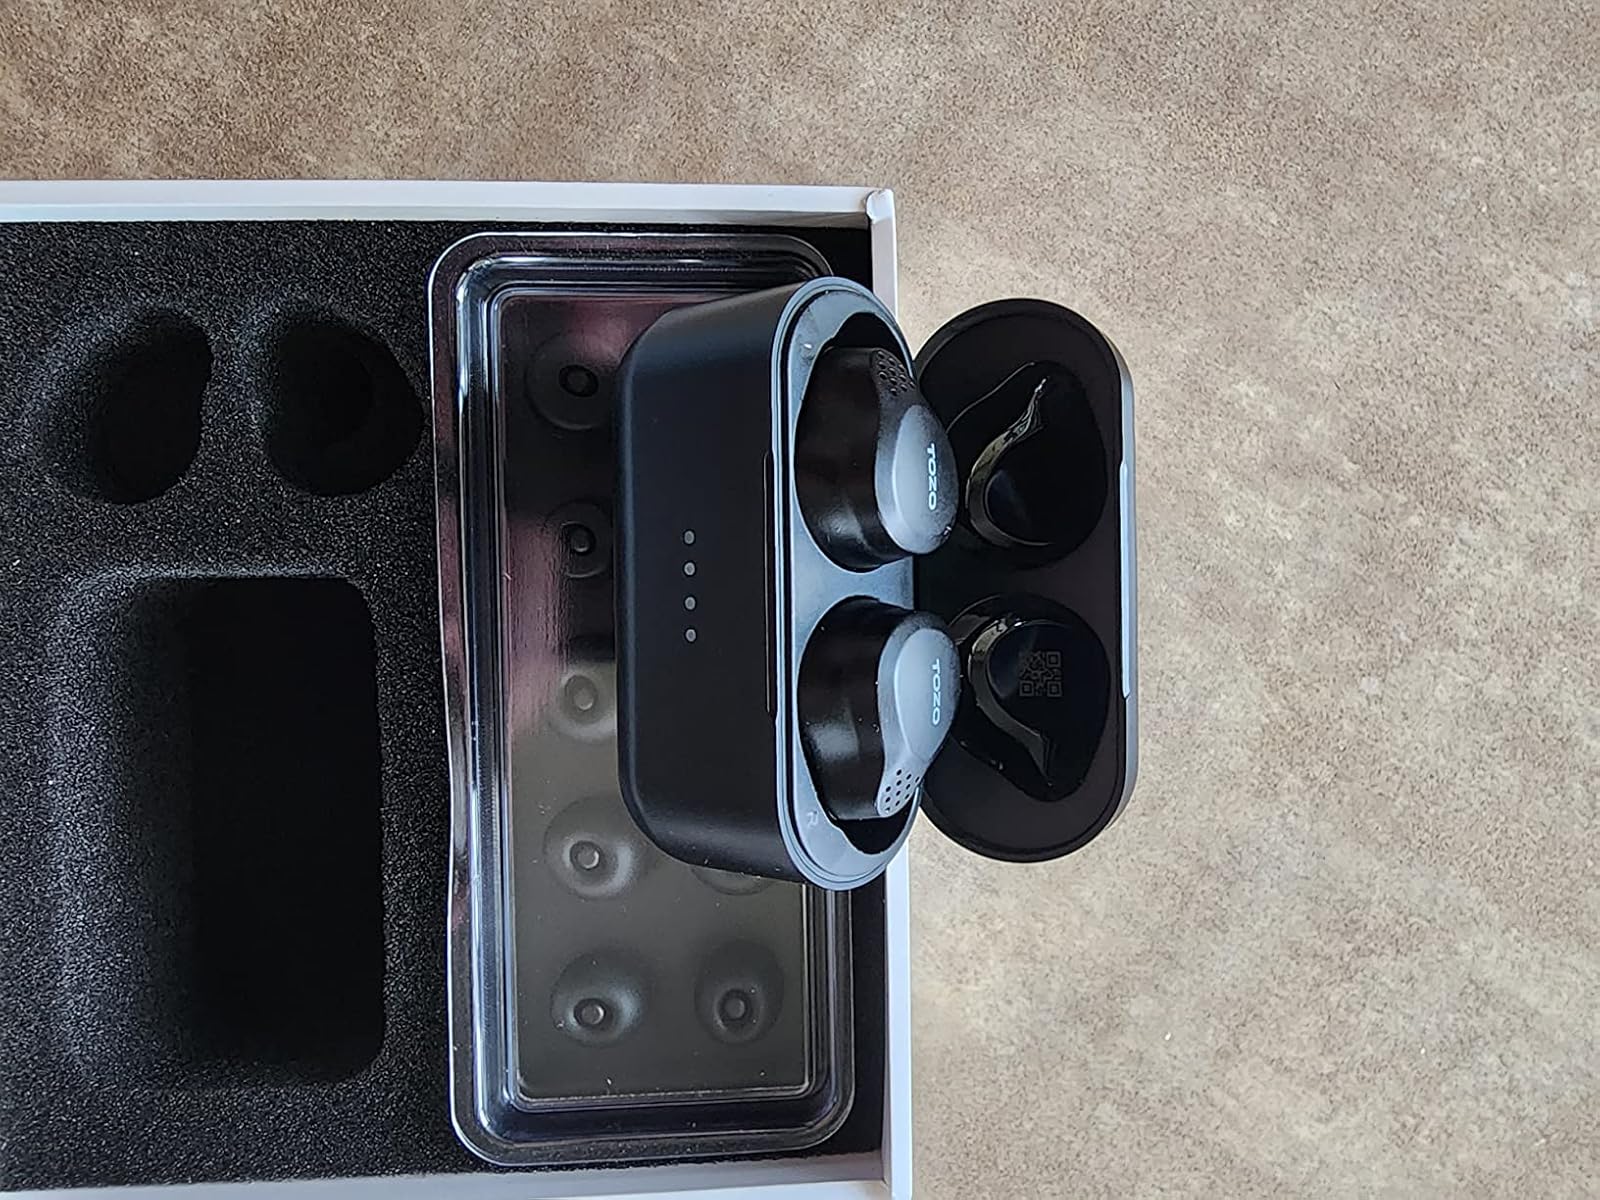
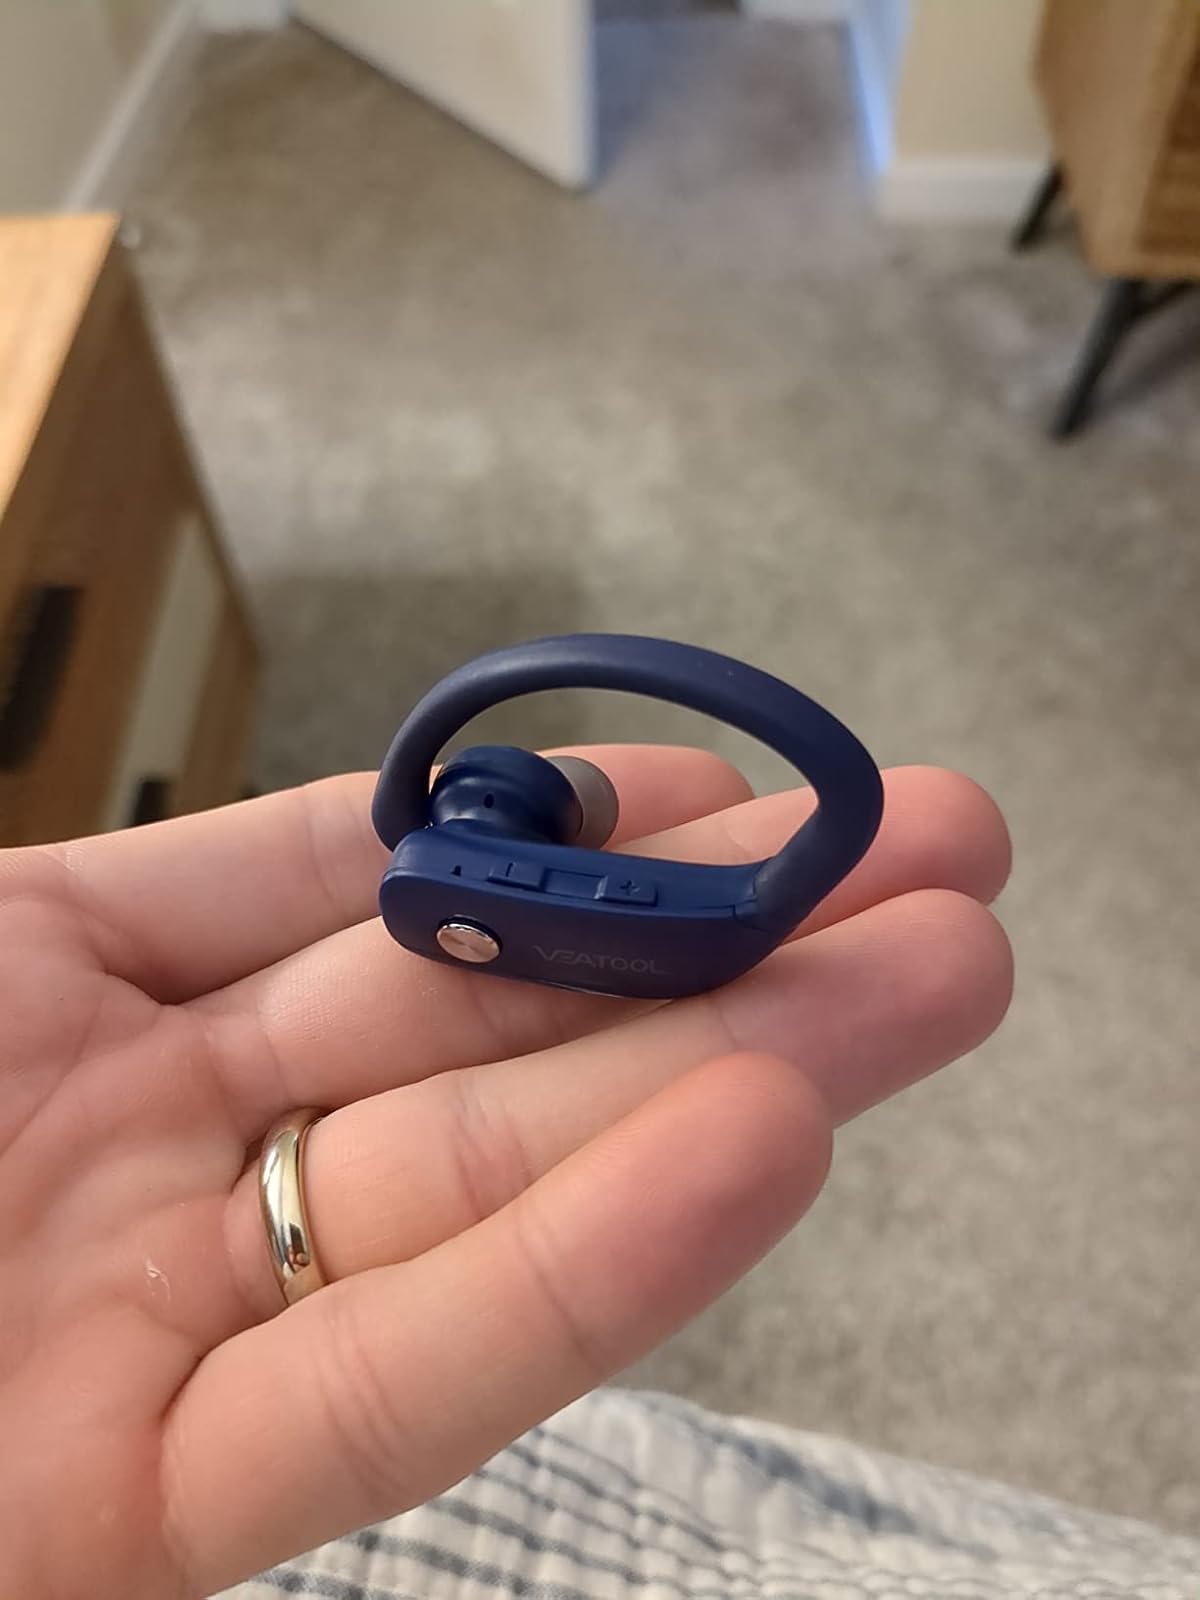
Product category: earbuds
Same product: no